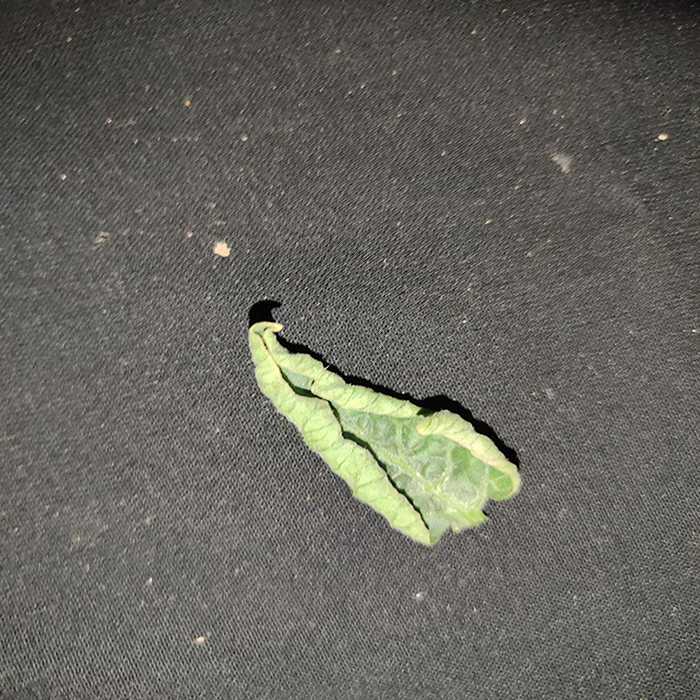
Plant: Tomato
Label: Tomato leaf curl virus